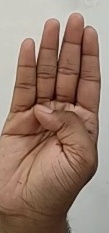
ASL sign: B